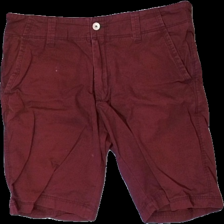
View: front
Type: Shorts
Category: Men
Brand: Not in the list
Brand text on label: North Bend
Colors: Purple
Material: 100% cotton
Cut: Regular
Size: L
Season: Summer
Stains: Minor
Damage: stain
Damage location: top left
Damage 2: stain
Damage 2 location: bottom left
Damage 3: stain
Damage 3 location: bottom right
Price range: <50
Recommended usage: Export